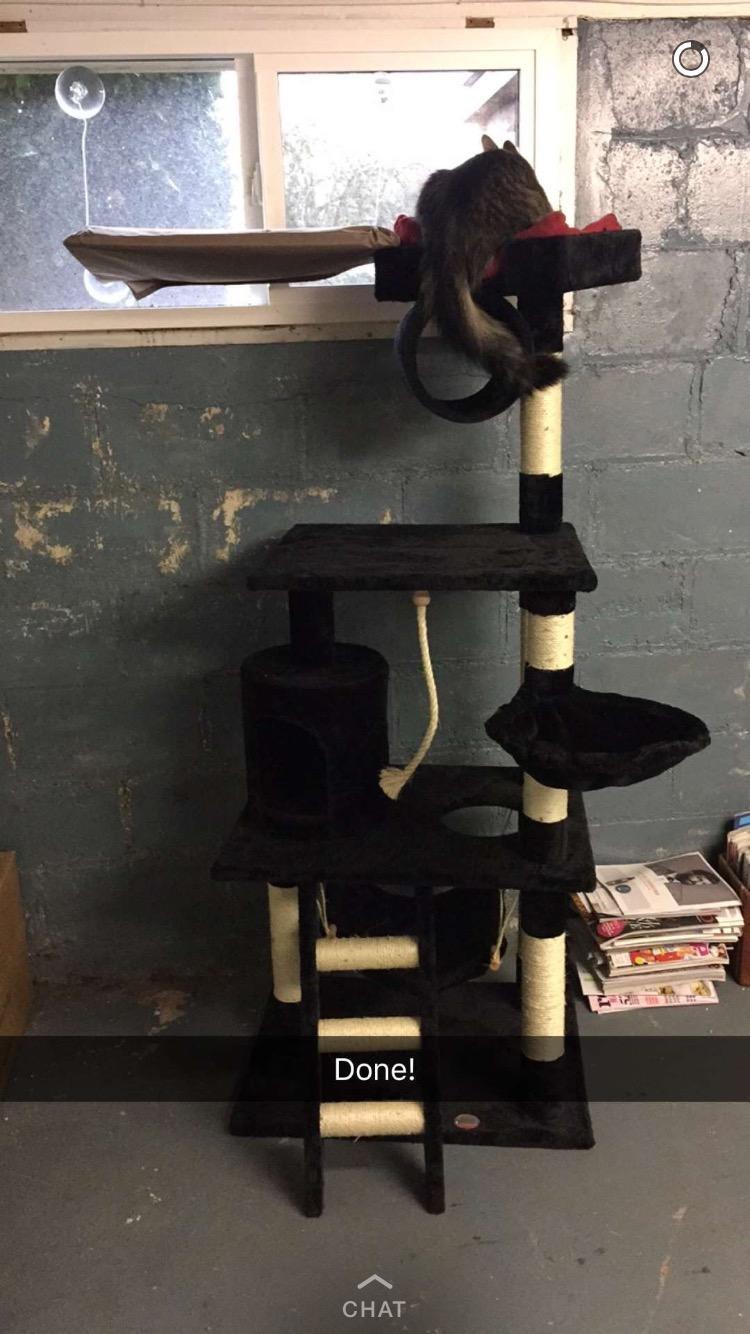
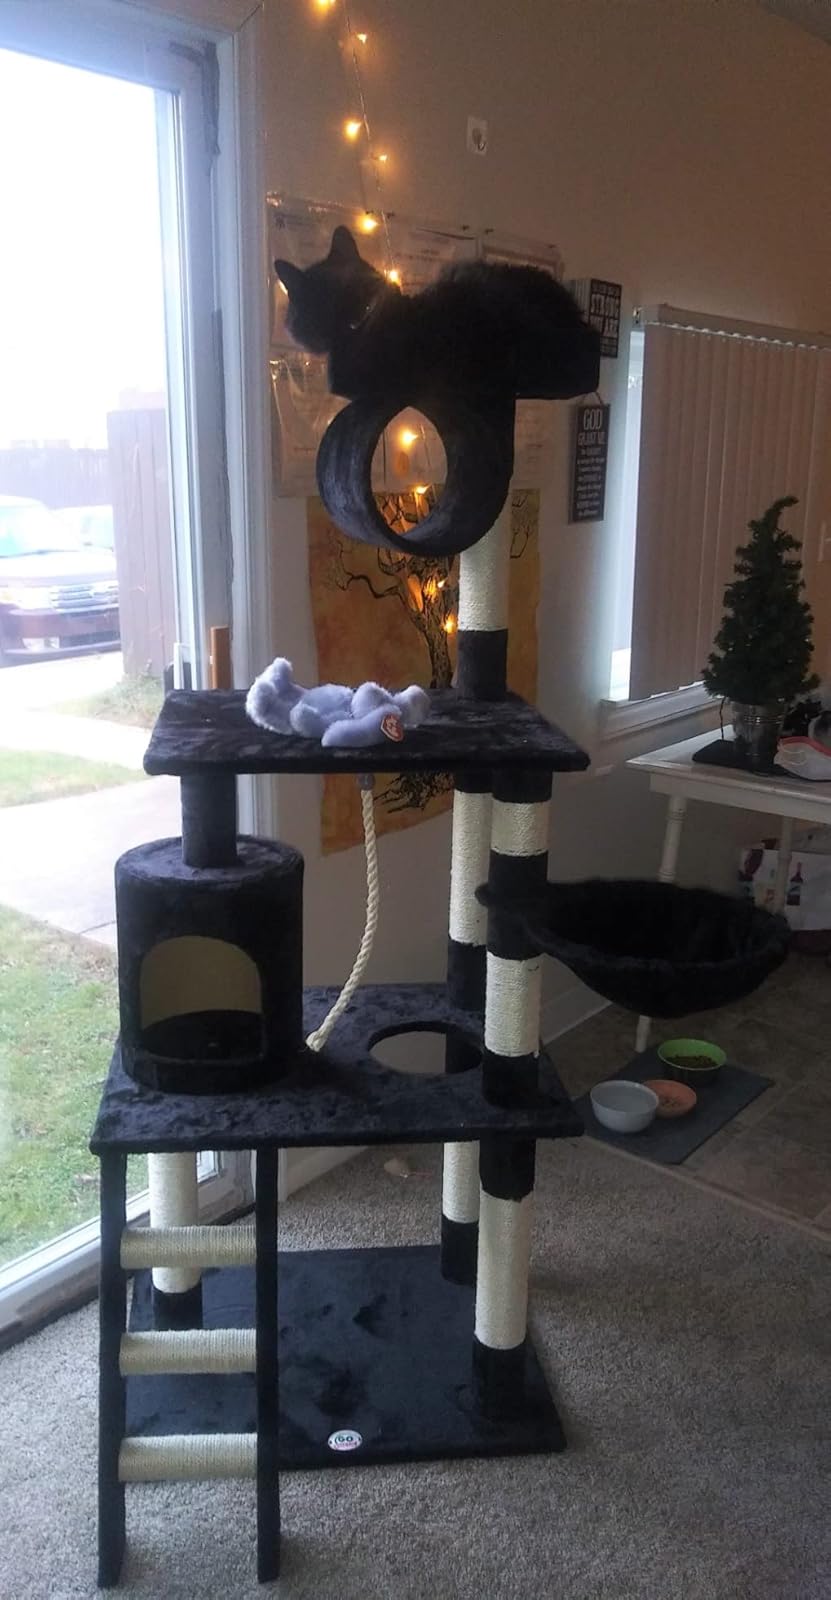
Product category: items_cat tree
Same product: yes